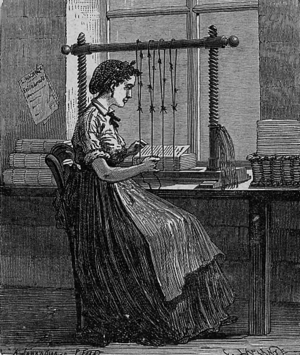
Brocheuse s'appliquant à relier des livres devant son cousoir, milieu XIXe siècle. Image scanée spécialement pour wikipedia à partir d'un livre du XIXe siècle, libre de droits.
Le brocheur, ou plus souvent la brocheuse, est celui ou celle qui broche un livre, c'est-à-dire qui assemble, plie et coud les feuilles du livre et recouvre celui-ci d'un papier préparé pour cet usage. Ce fut un corps de métier à part entière qui disparut progressivement avec la mécanisation des tâches de reliure, c'est-à-dire au début du XXᵉ siècle. Aujourd'hui, ce métier est absorbé par celui de relieur, il ne représente plus qu'une étape du processus de reliure.